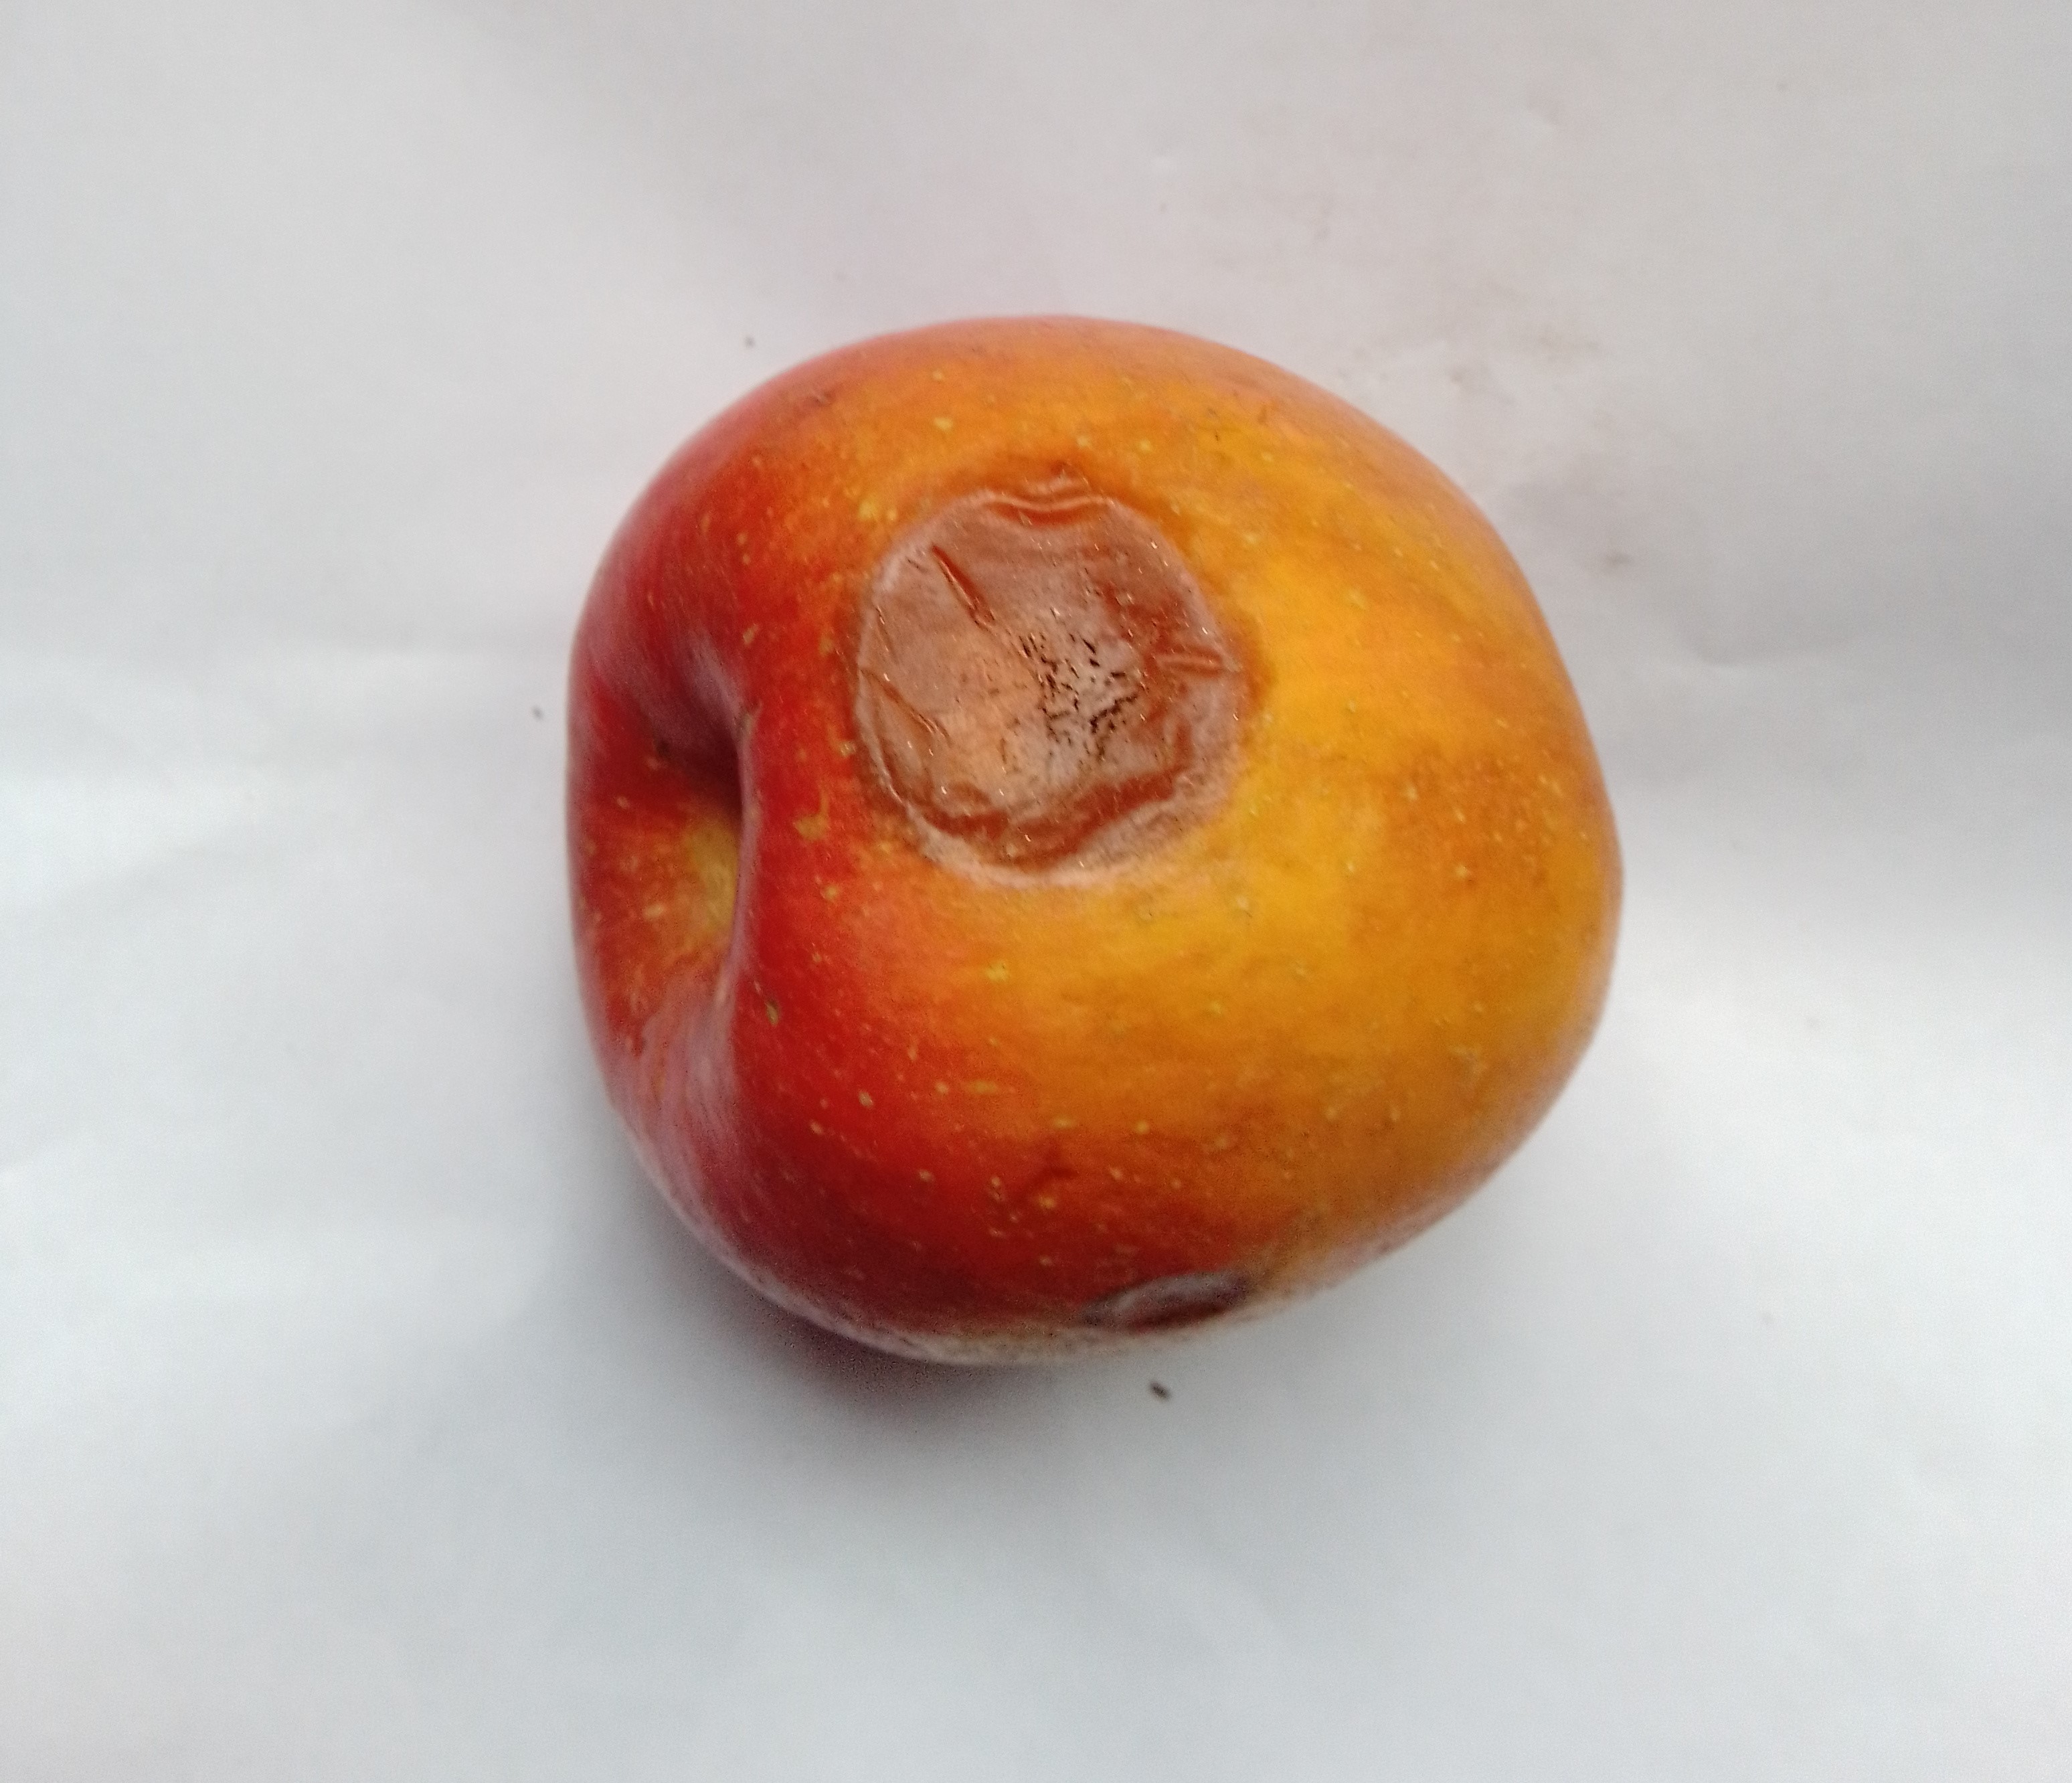
Fruit: apple
Condition: rotten